STAN (art-group)

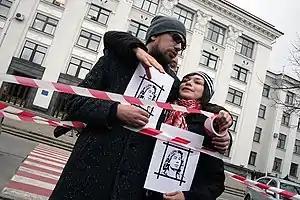
Support of political prisoners

In the beginning Cinema Club just actualized problems of modern Ukrainian society, not proposing the solution of problem. An ain of the new step in the development of the Luhansk film club should be the forming of the collaboration between the cinema club and human rights defenders. Through this alliance, Luhansk cinema club will be a full-fledged platform for discussion and finding of strategies and mechanisms for solving social problems of the region, will bring together young people and teach them to effectively defend their rights and freedoms.